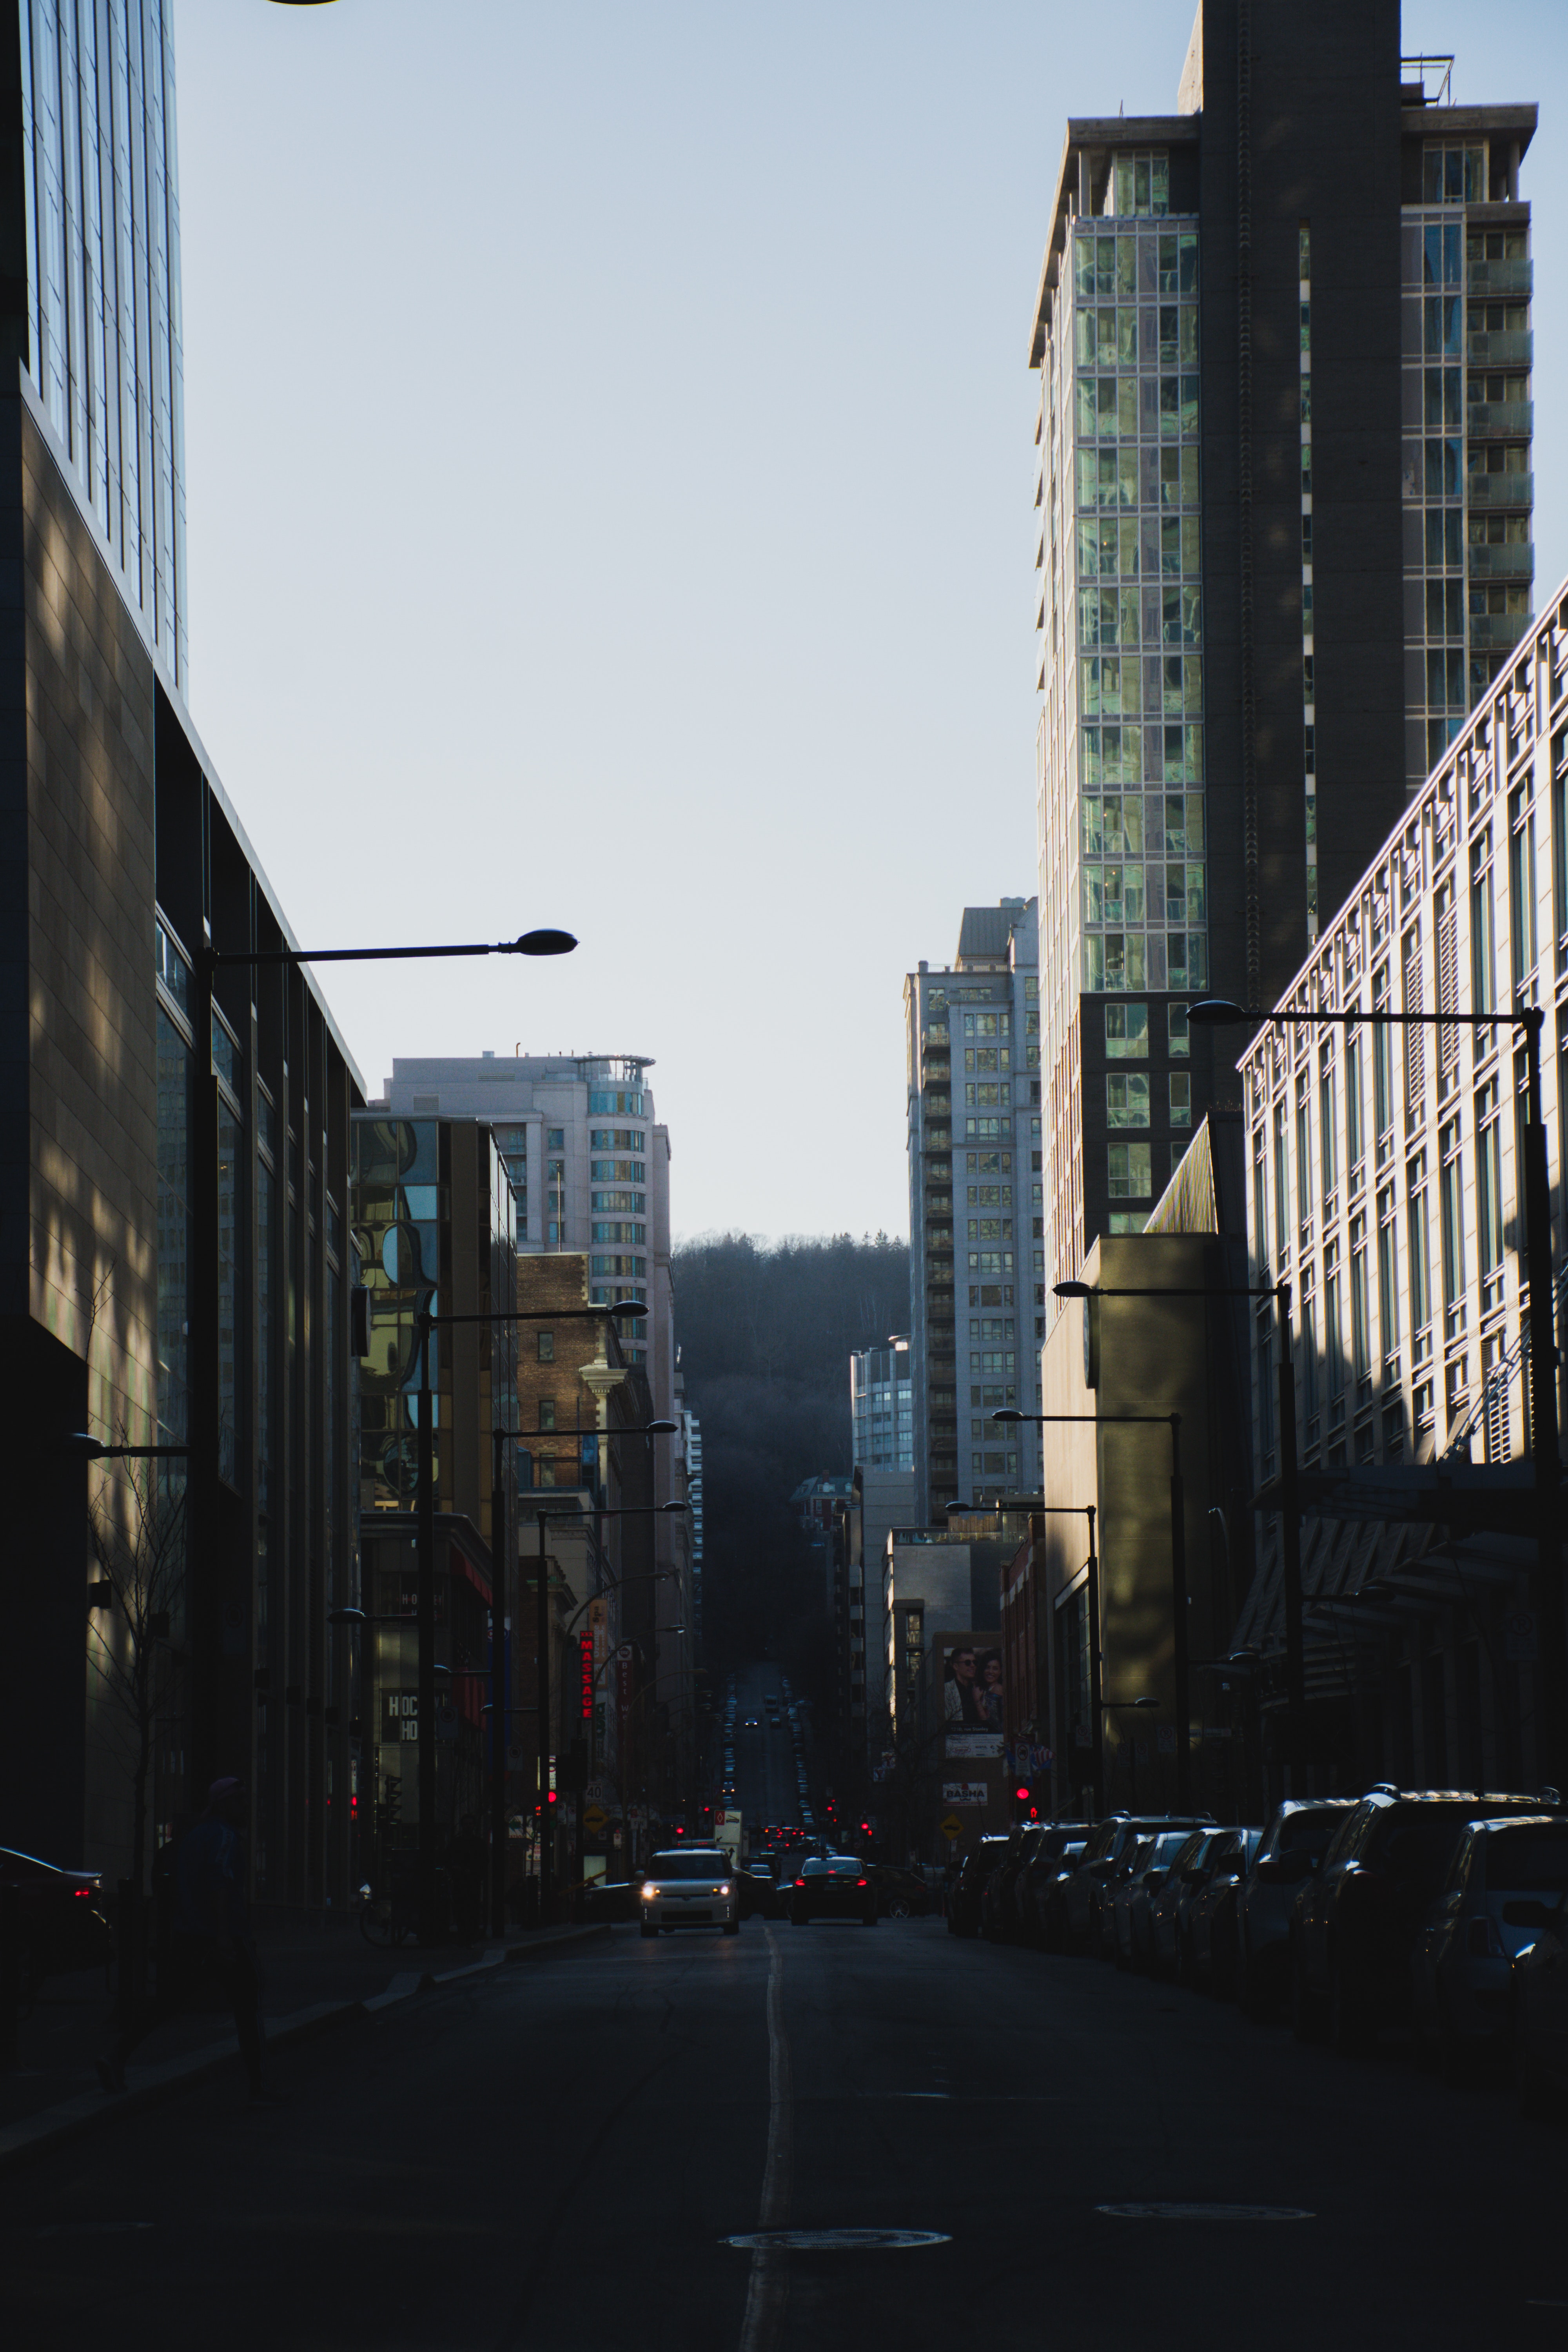
urban area, metropolitan area, city, architecture, street, metropolis, human settlement, building, town, daytime, skyscraper, road, sky, downtown, snapshot, tower block, neighbourhood, infrastructure, lane, morning, line, tree, cityscape, thoroughfare, road surface, residential area, tower, mixed use, house, apartment, nonbuilding structure, skyline, metal